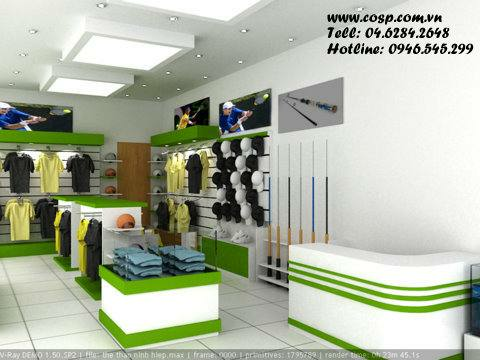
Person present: No